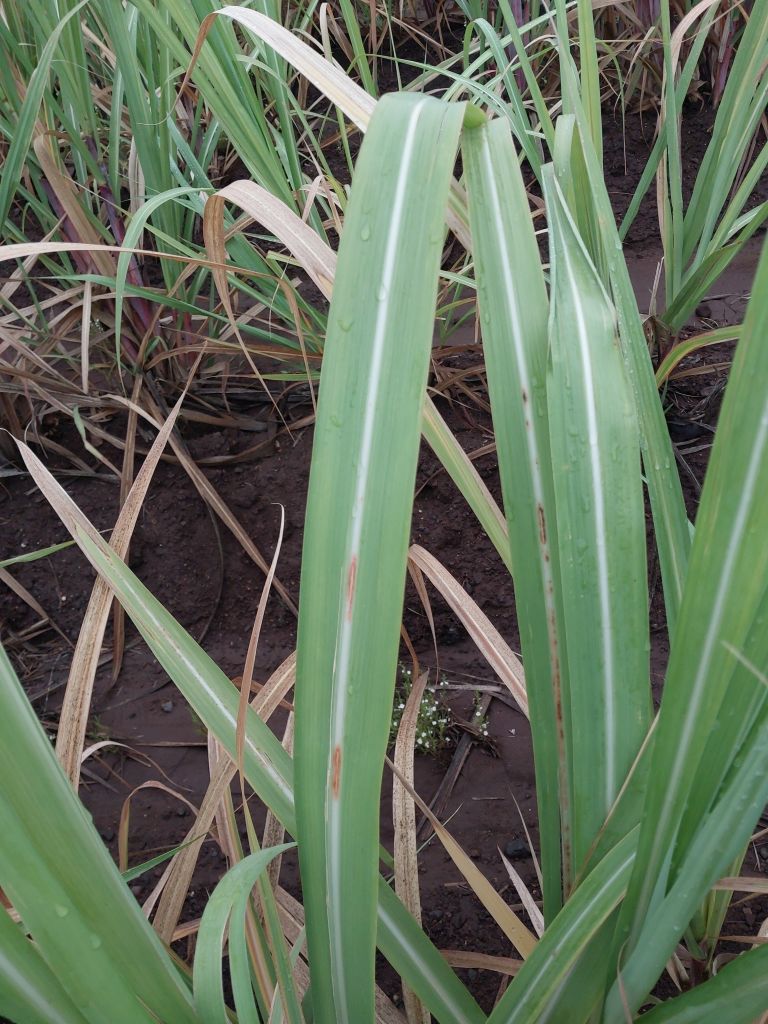
Label: Brown Spot